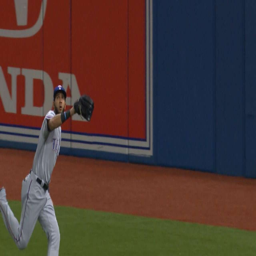
person makes game saving catch for sports team